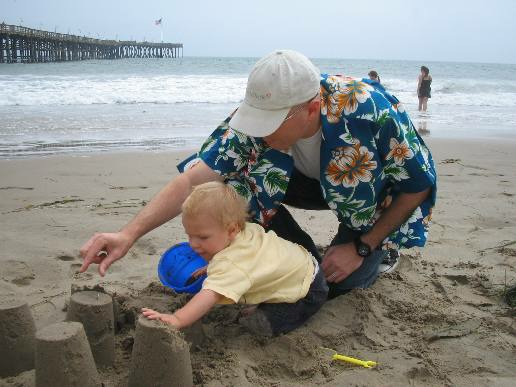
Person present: Yes